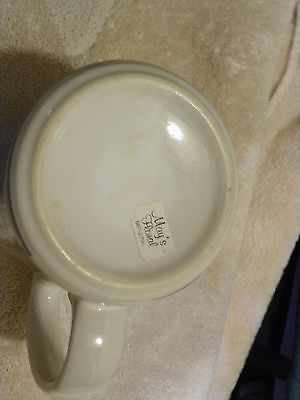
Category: mug